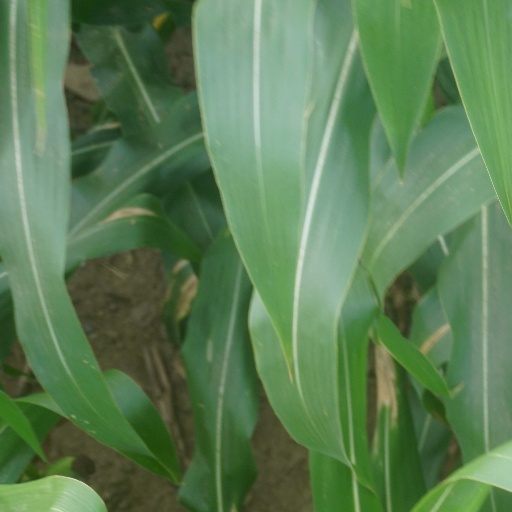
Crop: maize; corn